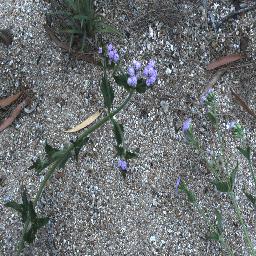
Label: siam_weed